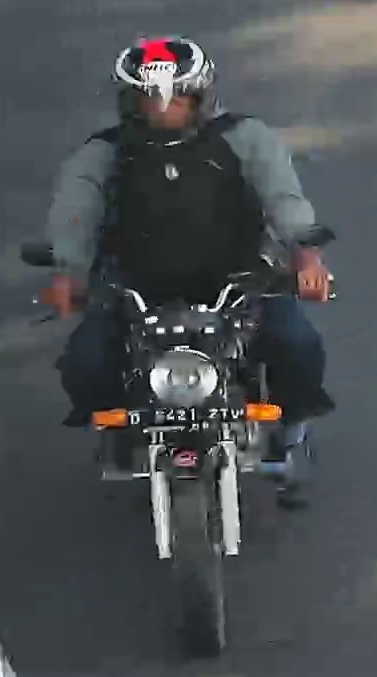
person-with-helmet: 1
person-without-helmet: 0